Ali Janbulad

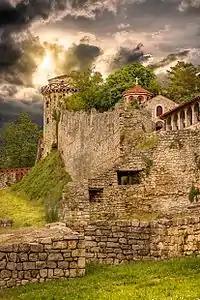
The Belgrade Fortress where Ali was executed on 1 March 1610

Ali encamped with about 25,000 of his "sekbans" and other cavalries in the wide Amik Valley near Lake Amik. Zulfikar's patrols engaged with Ali's troops for three days while the grand vizier's army rested until 23 October when clashes culminated into a pitched battle. Although Ali's men killed the "sanjak-beys" of Kostendil and Selanik, his important lieutenant Jin Ali Bolukbashi was slain. Many other leading figures in Ali's army were taken captive in the battle and revealed to Murad Pasha, Ali's explicit intentions to establish a sovereign state of his own based in Aleppo. Murad Pasha sent patrols to gauge Ali's strength and positions and on 24 October Ali, realizing the almost two-to-one disadvantage in strength, sent letters proclaiming his loyalty to the grand vizier and offering to meet him, which Murad Pasha rejected. The two armies encountered at Oruç Ovasi (the Meadow of the Ritual Fasting), a narrow area opening into a plain bound by mountains to the west and the Afrin River to the east. On the same day, Ali's forces charged against Zulfikar Pasha, whose forces absorbed the assault, before counter-charging. The day ended without a decisive victory for either side, though Ali's men had gained an advantage and demonstrated their strength. The following day Tiryaki Hasan Pasha put to use the imperial army's field artillery, hiding the batteries behind the slopes of Oruç Ovasi. He had the imperial infantry and cavalry feign a slow retreat, thereby encouraging Ali's "sekbans" to pursue them on the field and expose them to the fire of the hidden artillery. Ali lost significant numbers of soldiers in the artillery barrage, while Murad Pasha's Rumeli cavalry and reserve troops launched a counterattack with musket and cannon against Ali's remaining forces who could not see their commanders due to the smoke of the artillery. The counterattack and lack of visibility of Ali or his commanders induced the "sekban" to panic and flight. Ali could not rally the largely undisciplined "sekbans" and they were pursued, many being slain, while thousands were captured by imperial troops. Ali fled eastward and Murad Pasha ordered mass executions of captive troops, few of whom were pardoned, and then ordered a pyramid of 20,000 skulls erected in front of his camp next to 700 captured rebel banners, including Ali's white standard.